Henryk Dąbrowski Park

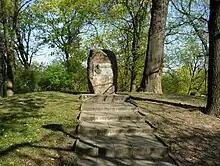
Monument to Henryk Dabrowski, 1995

At the beginning of the 1950s, authorities erected a high wooden tower in the eastern part of the park in order to jamm "Radio Madrid", an anti-communist radio station. In the wake of the Polish October, a spontaneous demonstration burned down this radio jamming contrivance on 18 November 1956.